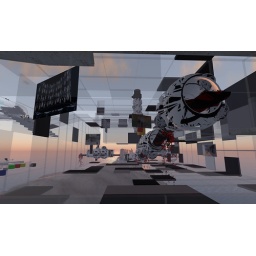
Huge black and white bubble-like shapes create a dramatic contrast against the black and white square tiling.